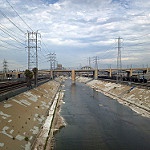
Scene: Outdoor